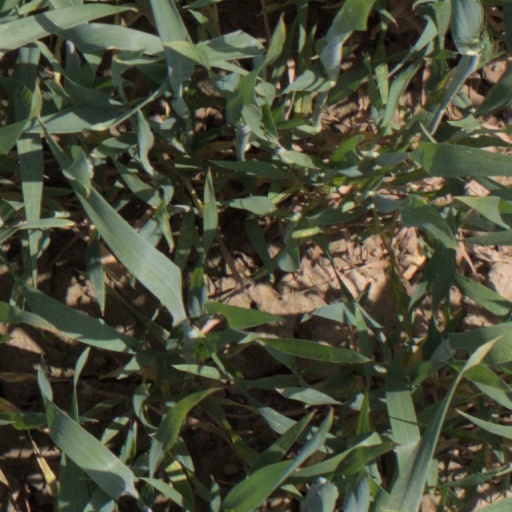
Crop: wheat